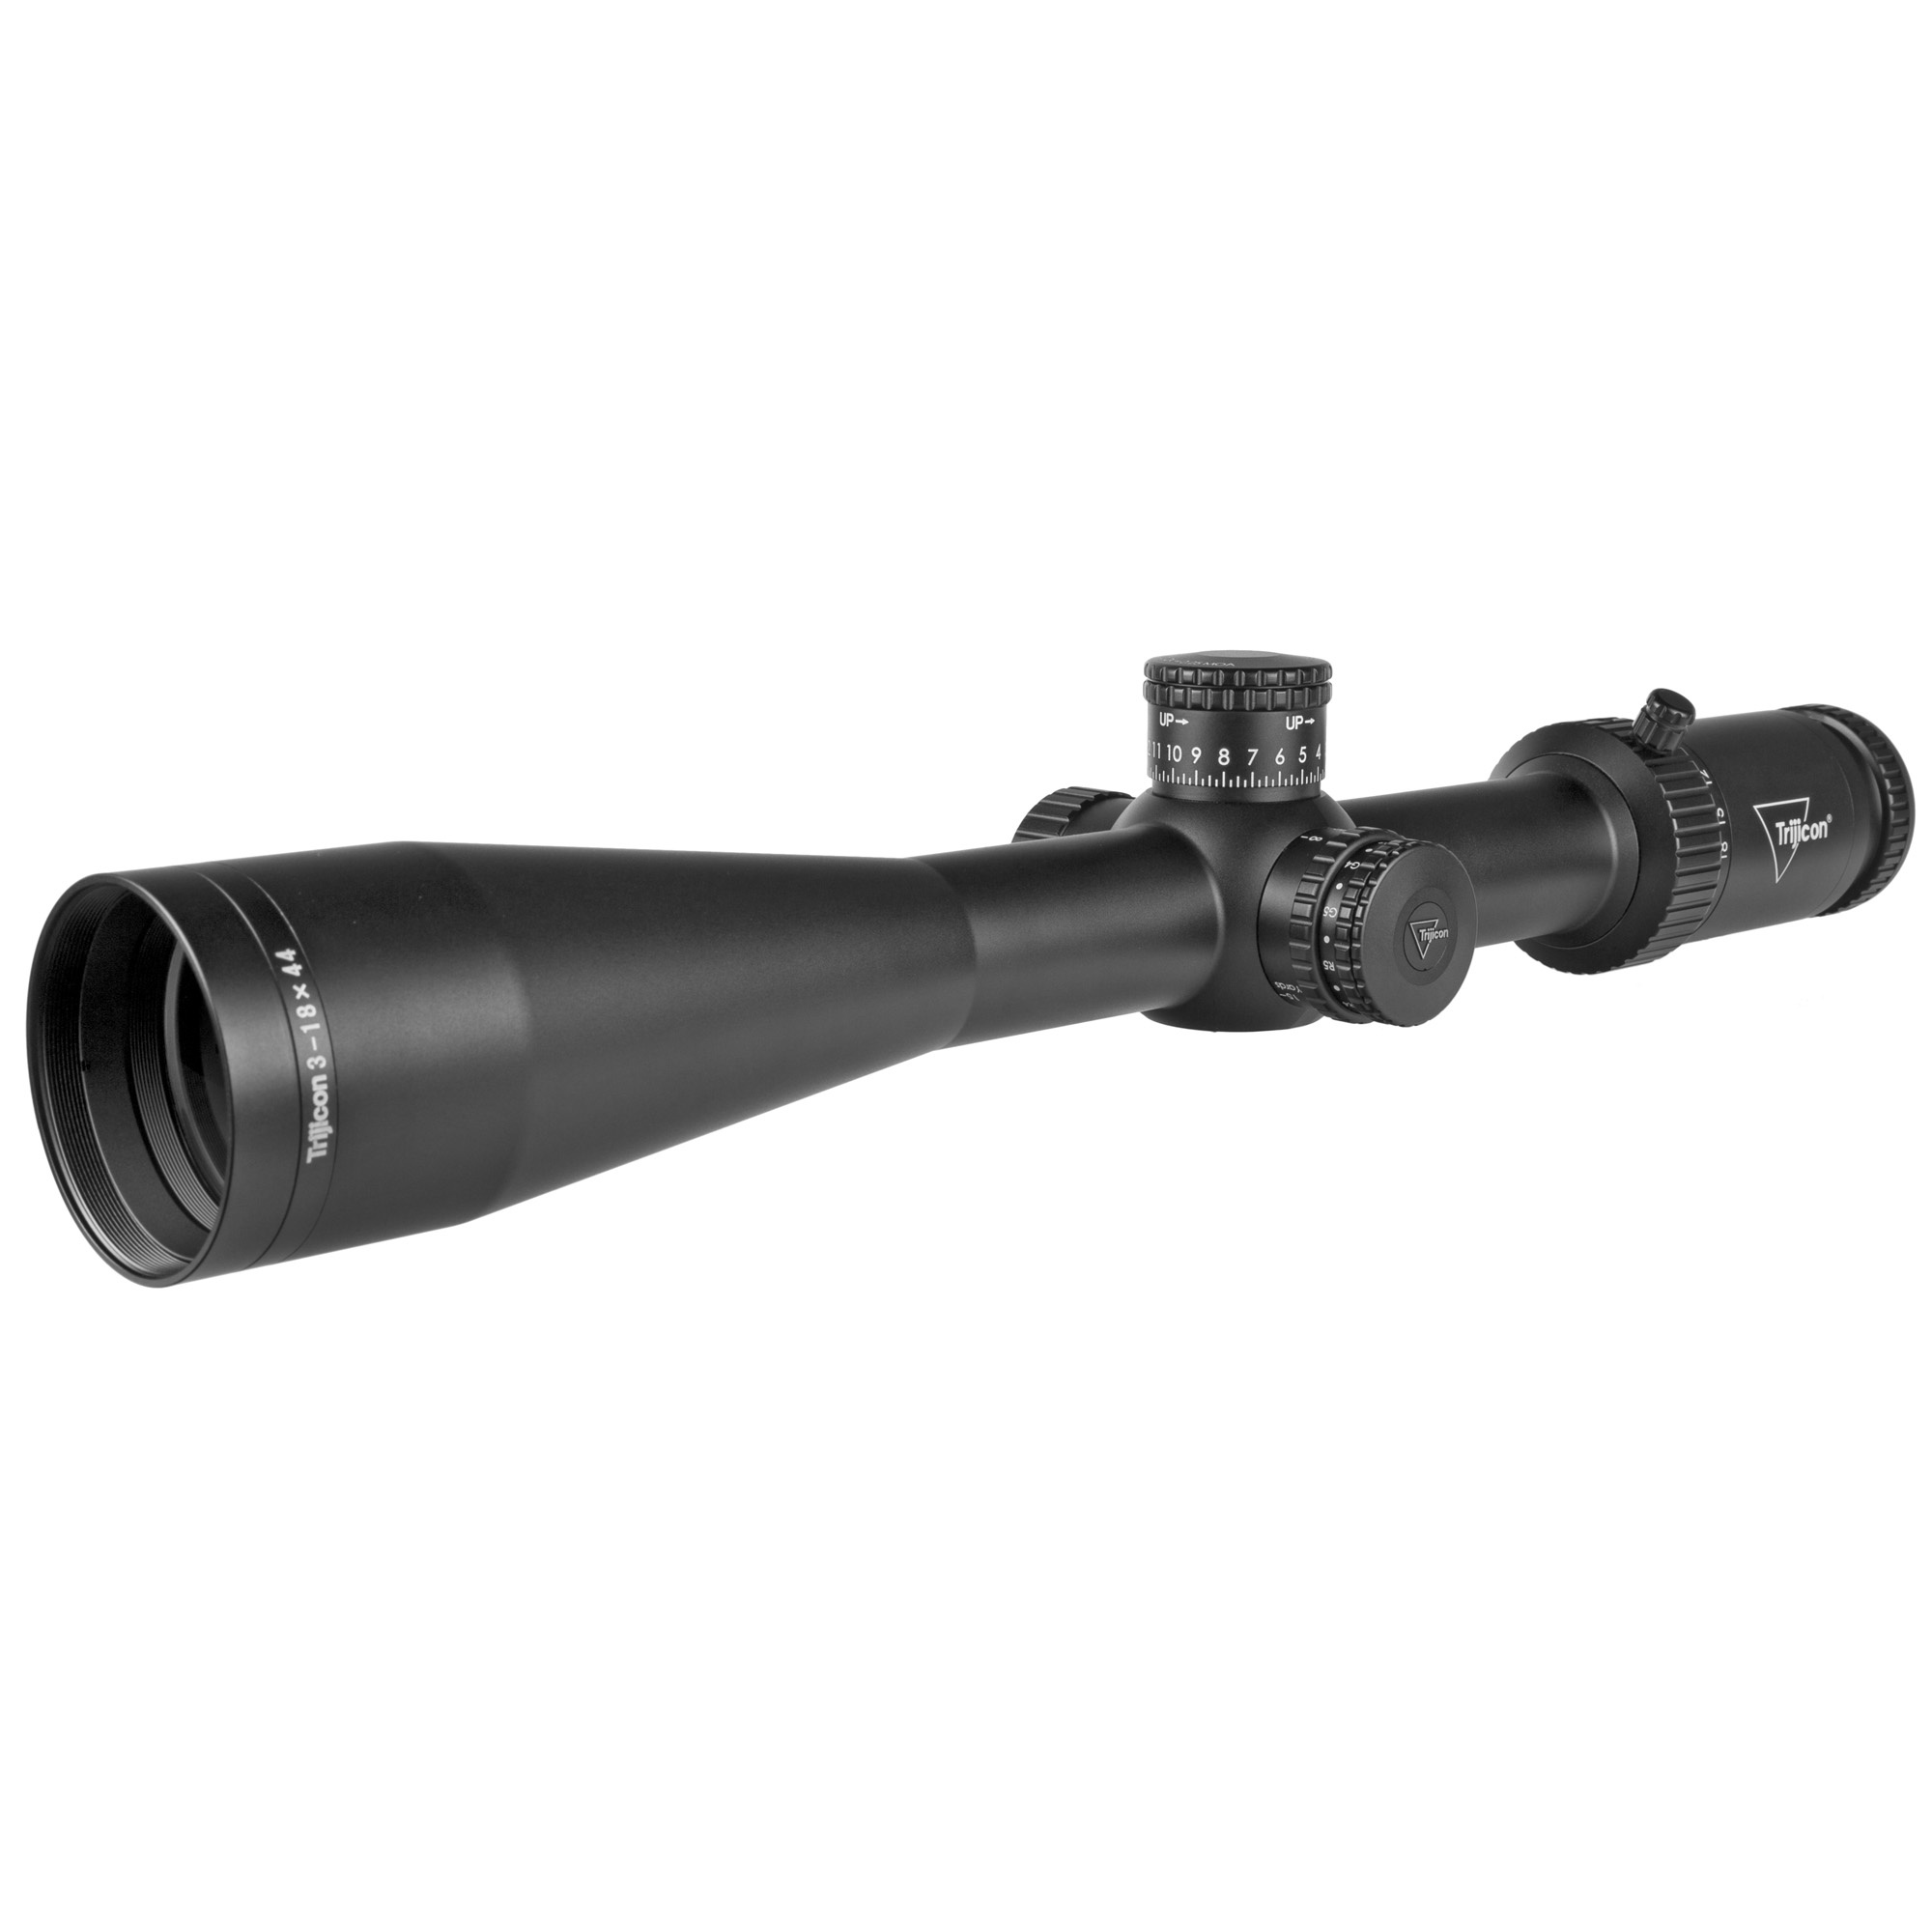
TRIJICON TENMILE HX 3-18X44 FFP MOA
Here's to carrying out more than you carry in. When you need to take long-range shots in the toughest environments, trust the Trijicon Tenmile HX hunting riflescope. Equipped with illuminated precision hunting reticles, outstanding glass, and rugged construction, the Tenmile HX stands up to anything nature throws at you. Any environment. Any lighting condition. This is the confidence you get with the highly versatile Trijicon Tenmile HX 3-18x44 by your side. Expect pinpoint precision and long-range, all-weather performance you can trust in the middle of nowhere, as well as extremely precise, repeatable adjusters. The first focal plane MOA Precision Tree reticle allows you to quickly hold for range and wind regardless of magnification. The exposed elevation zero stop allows you to quickly return to zero. This model has red and green reticle illumination. Features : Edge to Edge Clarity Ultra Durable Purpose Driven Design
Brand: Trijicon
Category: Cameras & Optics > Optics > Scopes > Weapon Scopes & Sights